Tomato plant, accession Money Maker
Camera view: horizontal (90 deg, fisheye); turntable rotation: 90 degrees
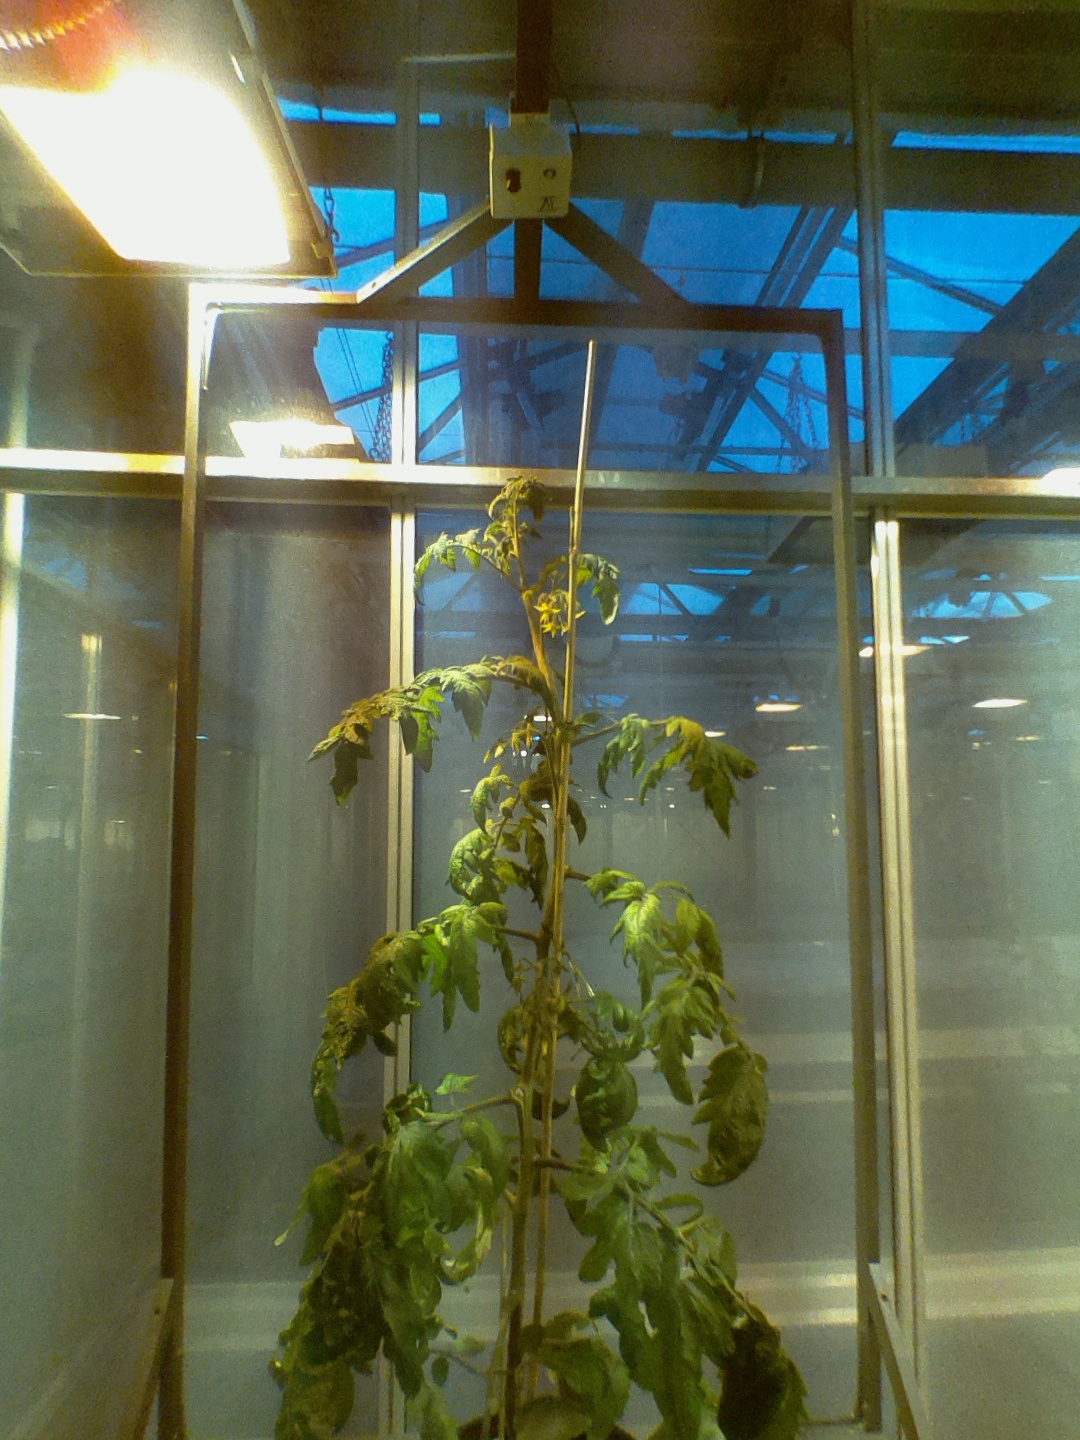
BBCH growth stage 71: 10%-20% of final fruit size